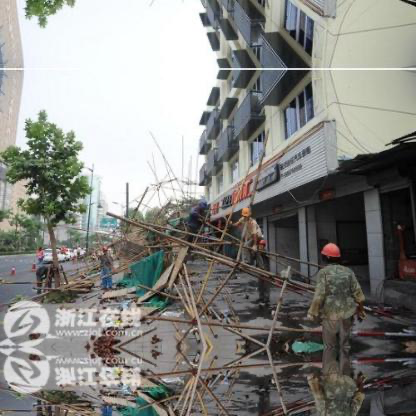
Objects in the image:
label: helmet
label: helmet
label: helmet
label: helmet